Pediculosis pubis

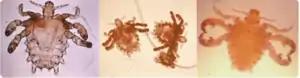
Crab lice

Pubic lice ("Pthirus pubis") have three stages: the egg (also called a nit), the nymph, and the adult. They can be hard to see and are found firmly attached to the hair shaft. They are oval and usually yellow to white. Pubic lice nits take about 6–10 days to hatch. The nymph is an immature louse that hatches from the nit (egg). A nymph looks like an adult pubic louse but it is smaller. Pubic lice nymphs take about 2–3 weeks after hatching to mature into adults capable of reproducing. To live, a nymph must feed on blood. The adult pubic louse resembles a miniature crab when viewed through a strong magnifying glass. Pubic lice have six legs; their two front legs are very large and look like the pincher claws of a crab—thus the nickname "crabs". Pubic lice are tan to grayish-white in color. Females lay nits and are usually larger than males. To live, lice must feed on blood. If the louse falls off a person, it dies within 1–2 days. Eggs (nits) are laid on a hair shaft. Females will lay approximately 30 eggs during their 3–4 week life span. Eggs hatch after about a week and become nymphs, which look like smaller versions of the adults. The nymphs undergo three molts before becoming adults. Adults are 1.5–2.0 mm long and flattened. They are much broader in comparison to head and body lice. Adults are found only on the human host and require human blood to survive. Pubic lice are transmitted from person to person most-commonly via sexual contact, although fomites (bedding, clothing) may play a minor role in their transmission.